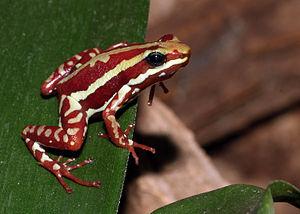
Epipedobates anthonyi, famille des Dendrobatidae, photographiée dans le jardin zoologique d'Ulm, en Allemagne. Русский: Трёхполосый листолаз (Epipedobates anthonyi), род линялые листолазы.